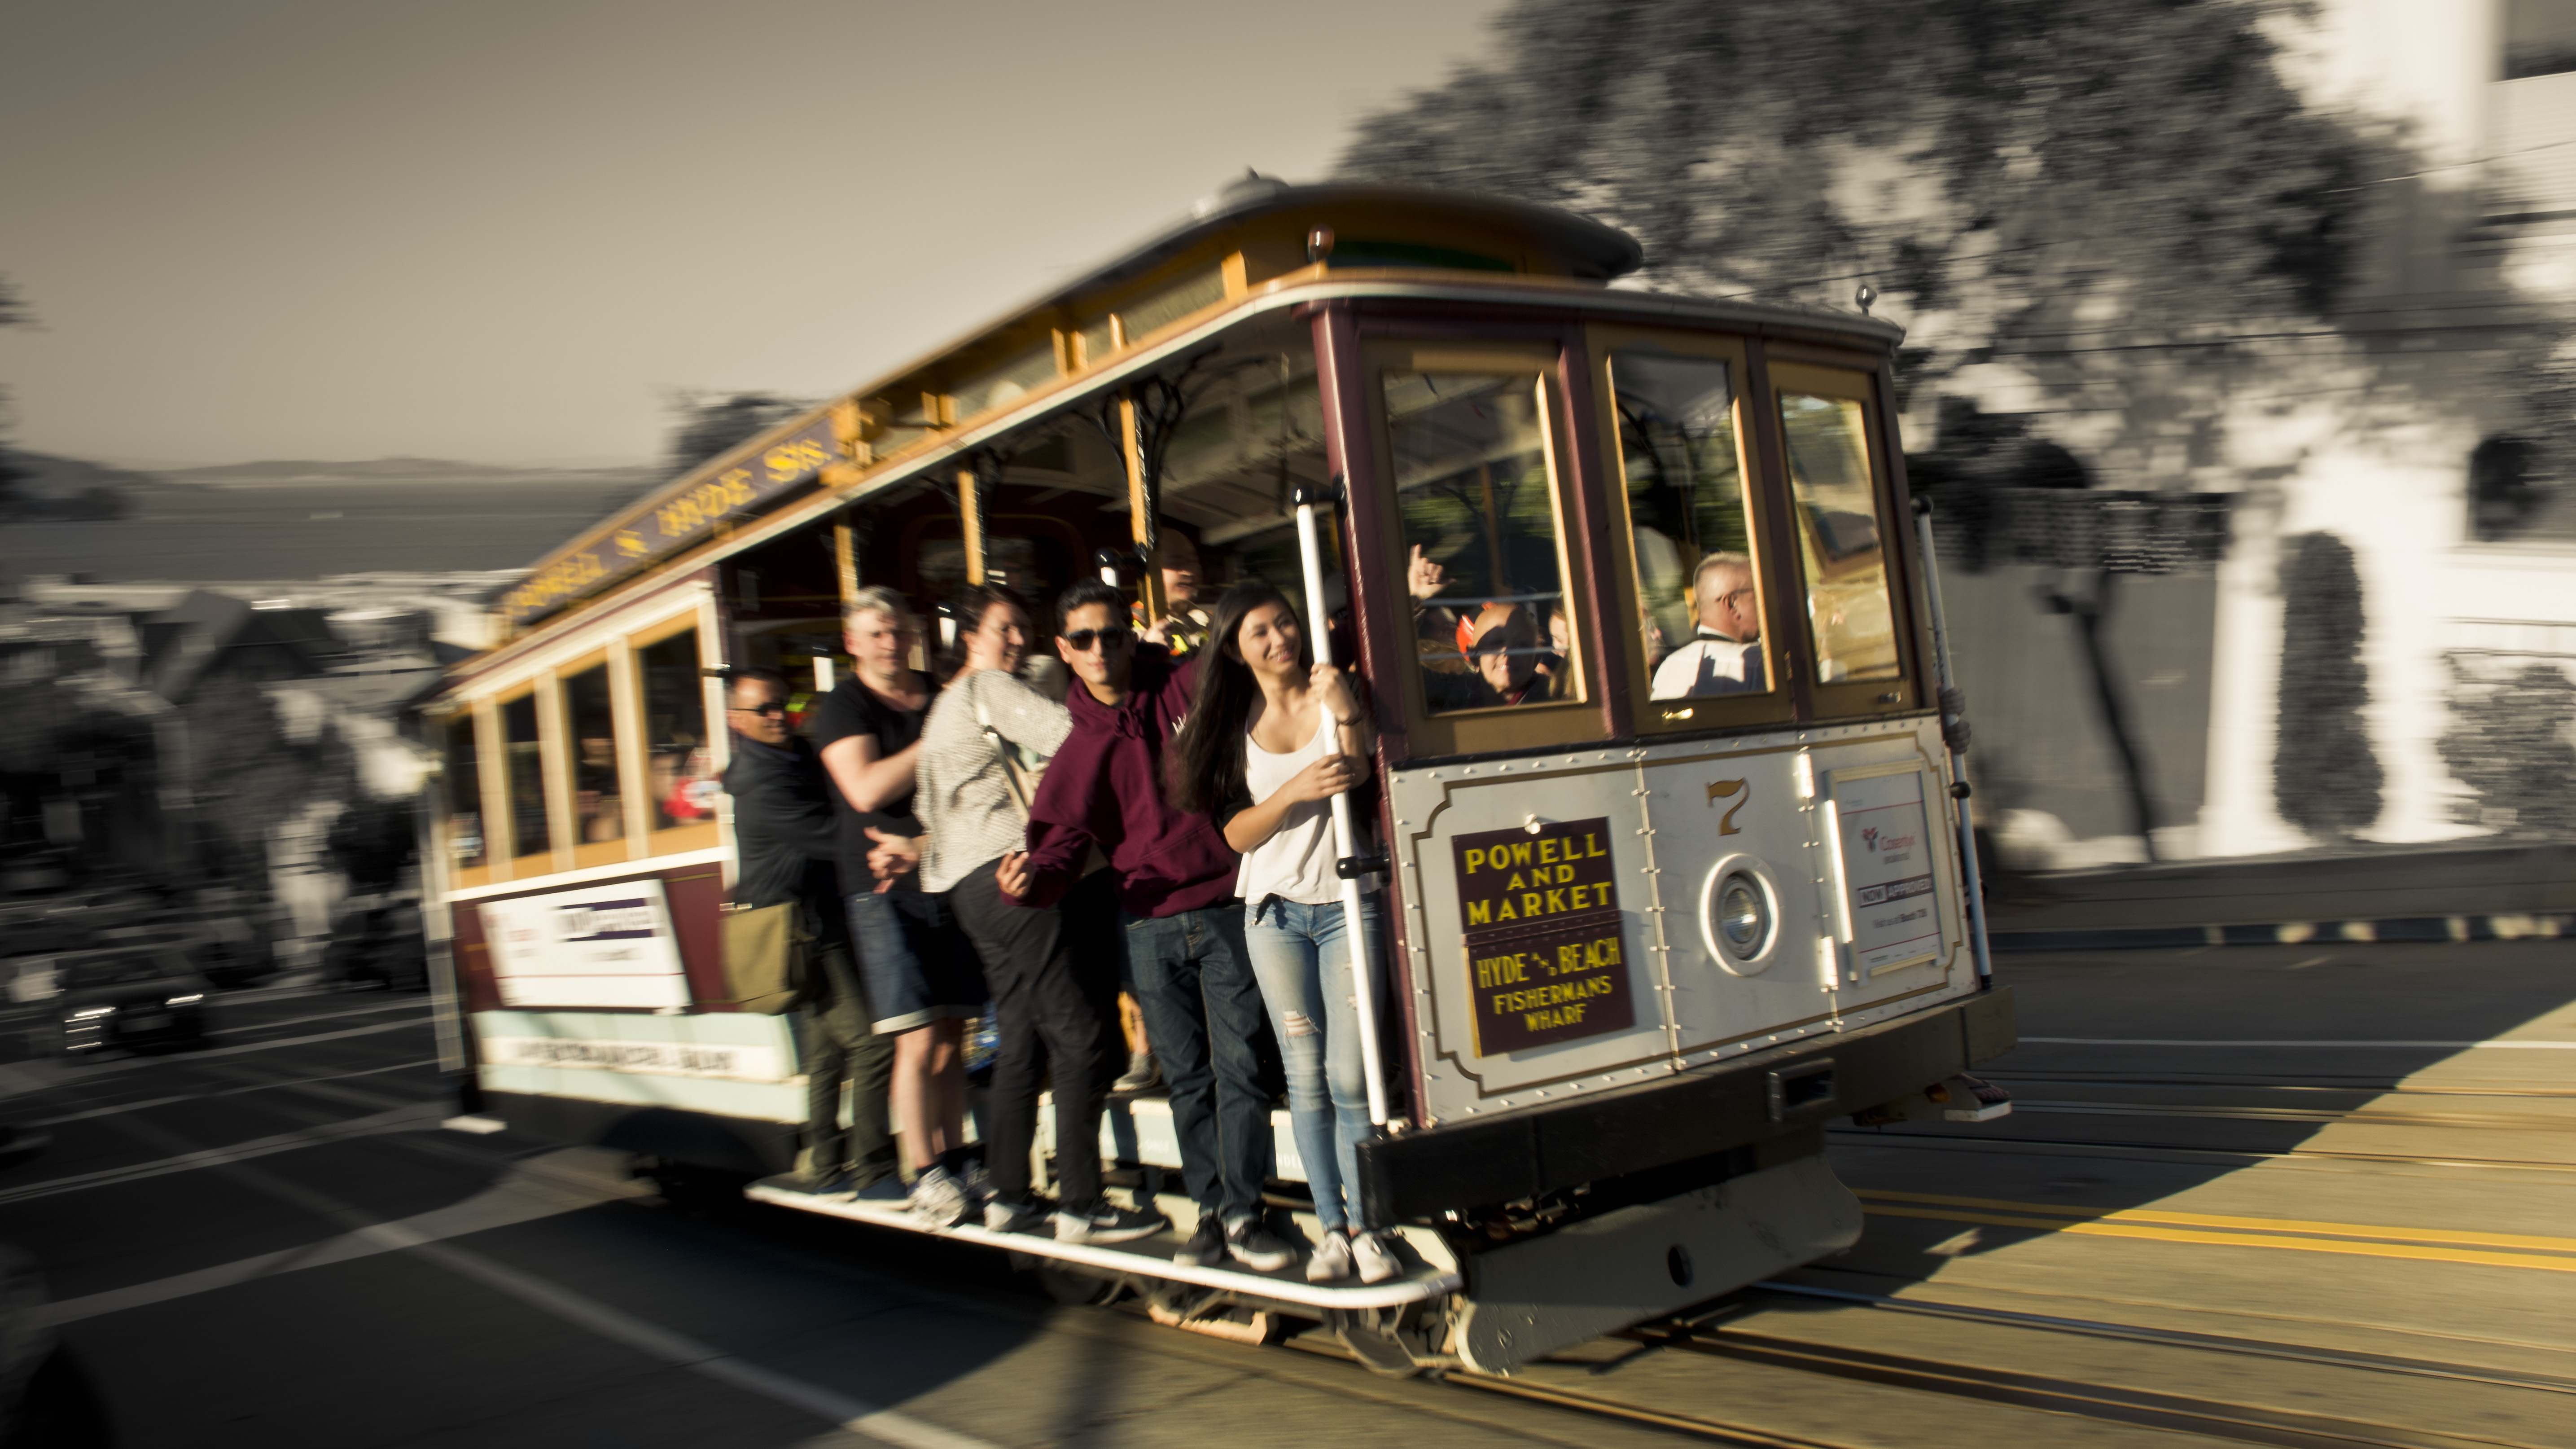
transport, vehicle, cable car, public transport